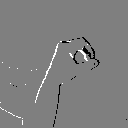
ASL letter: o